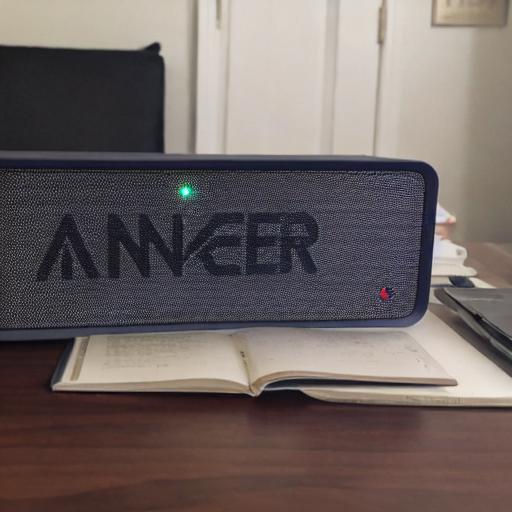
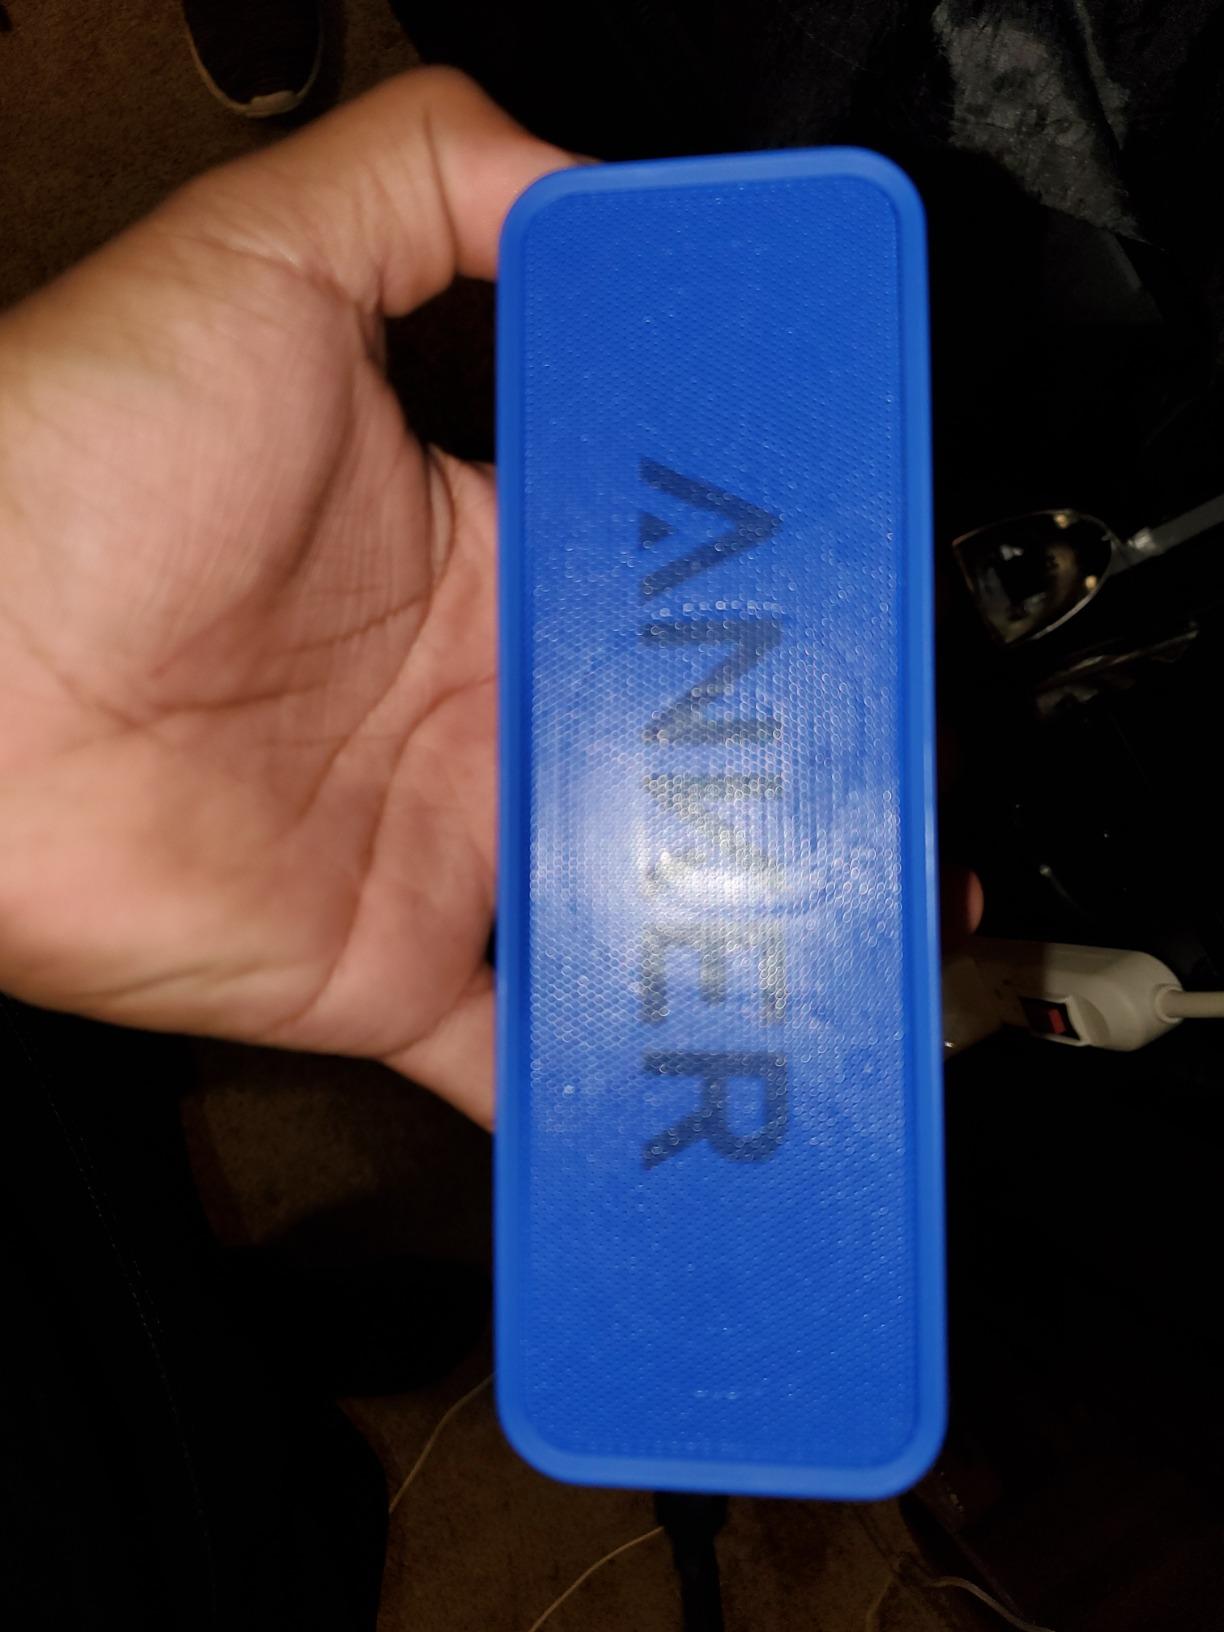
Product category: speaker
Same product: no